Eben Dönges

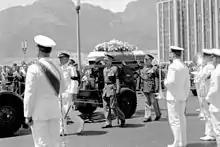
The State Funeral of Donges

He received the posthumous honours granted to a former State President: a state funeral and his effigy on the obverses of the 1969 silver 1 Rand coins. There is a school in Cape Town named after him, Eben Dönges High School and another primary school in Bothaville, Eben Dönges Primary School, as well as the Eben Dönges Hospital in Worcester.